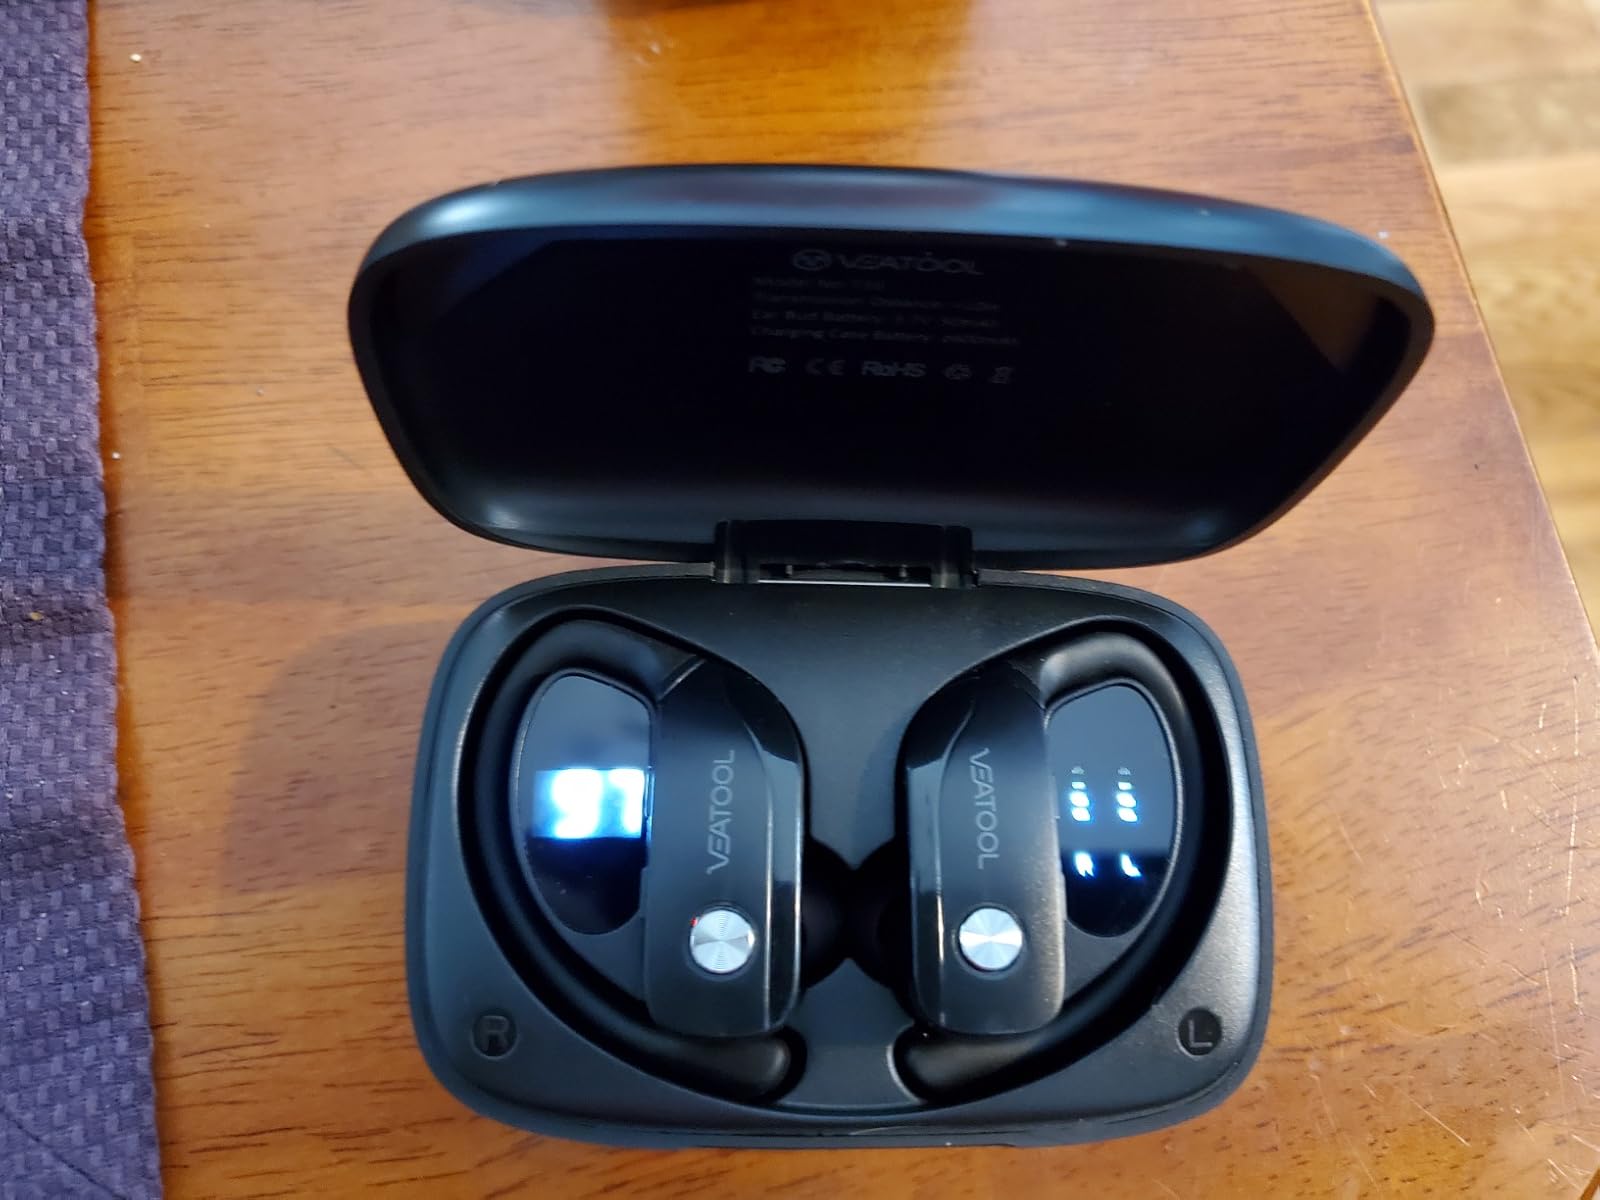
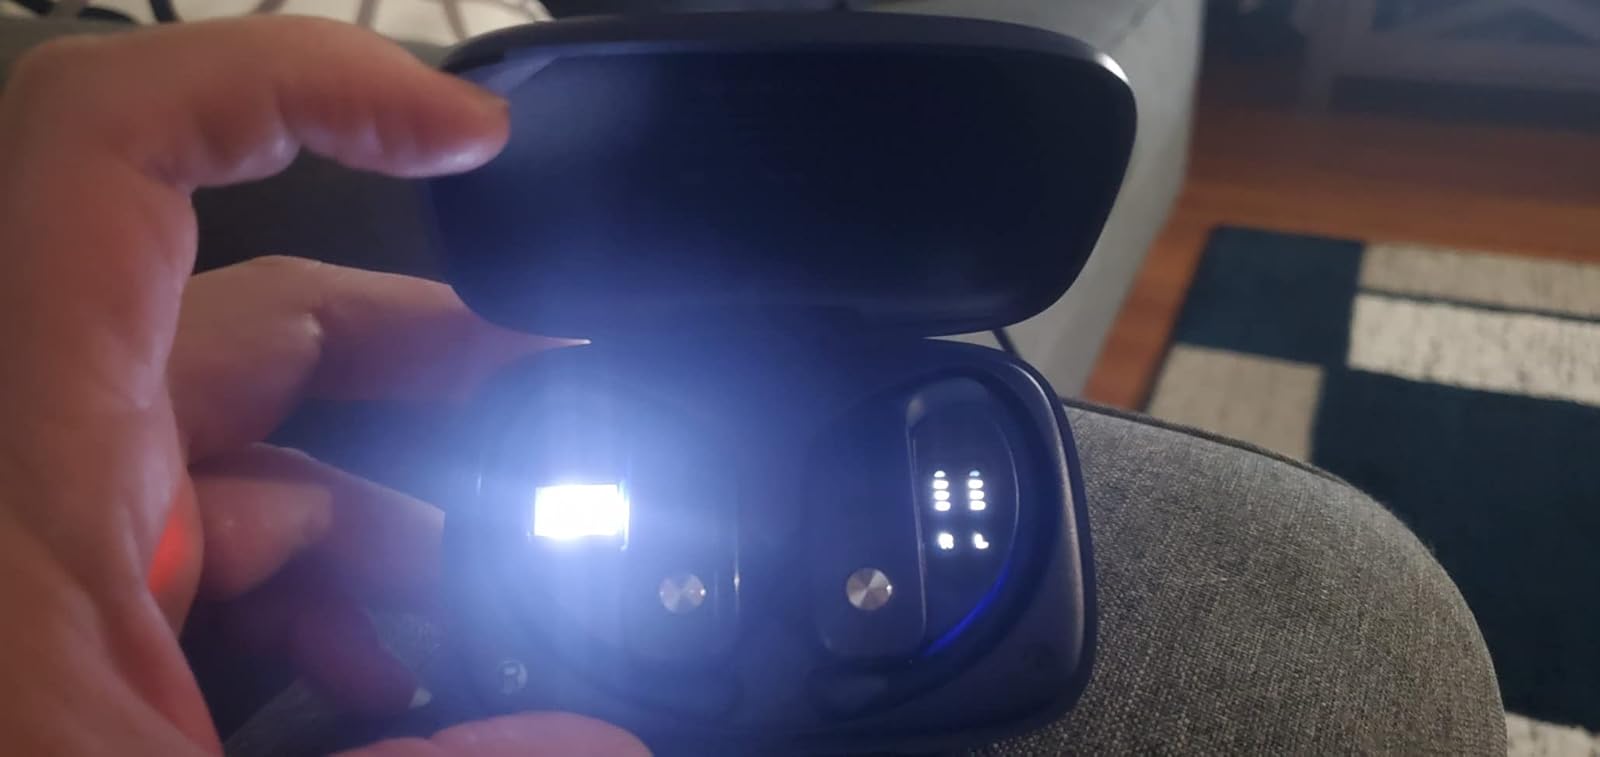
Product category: earbuds
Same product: no